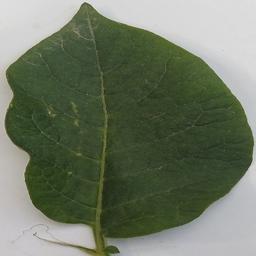
Etiqueta: Sana